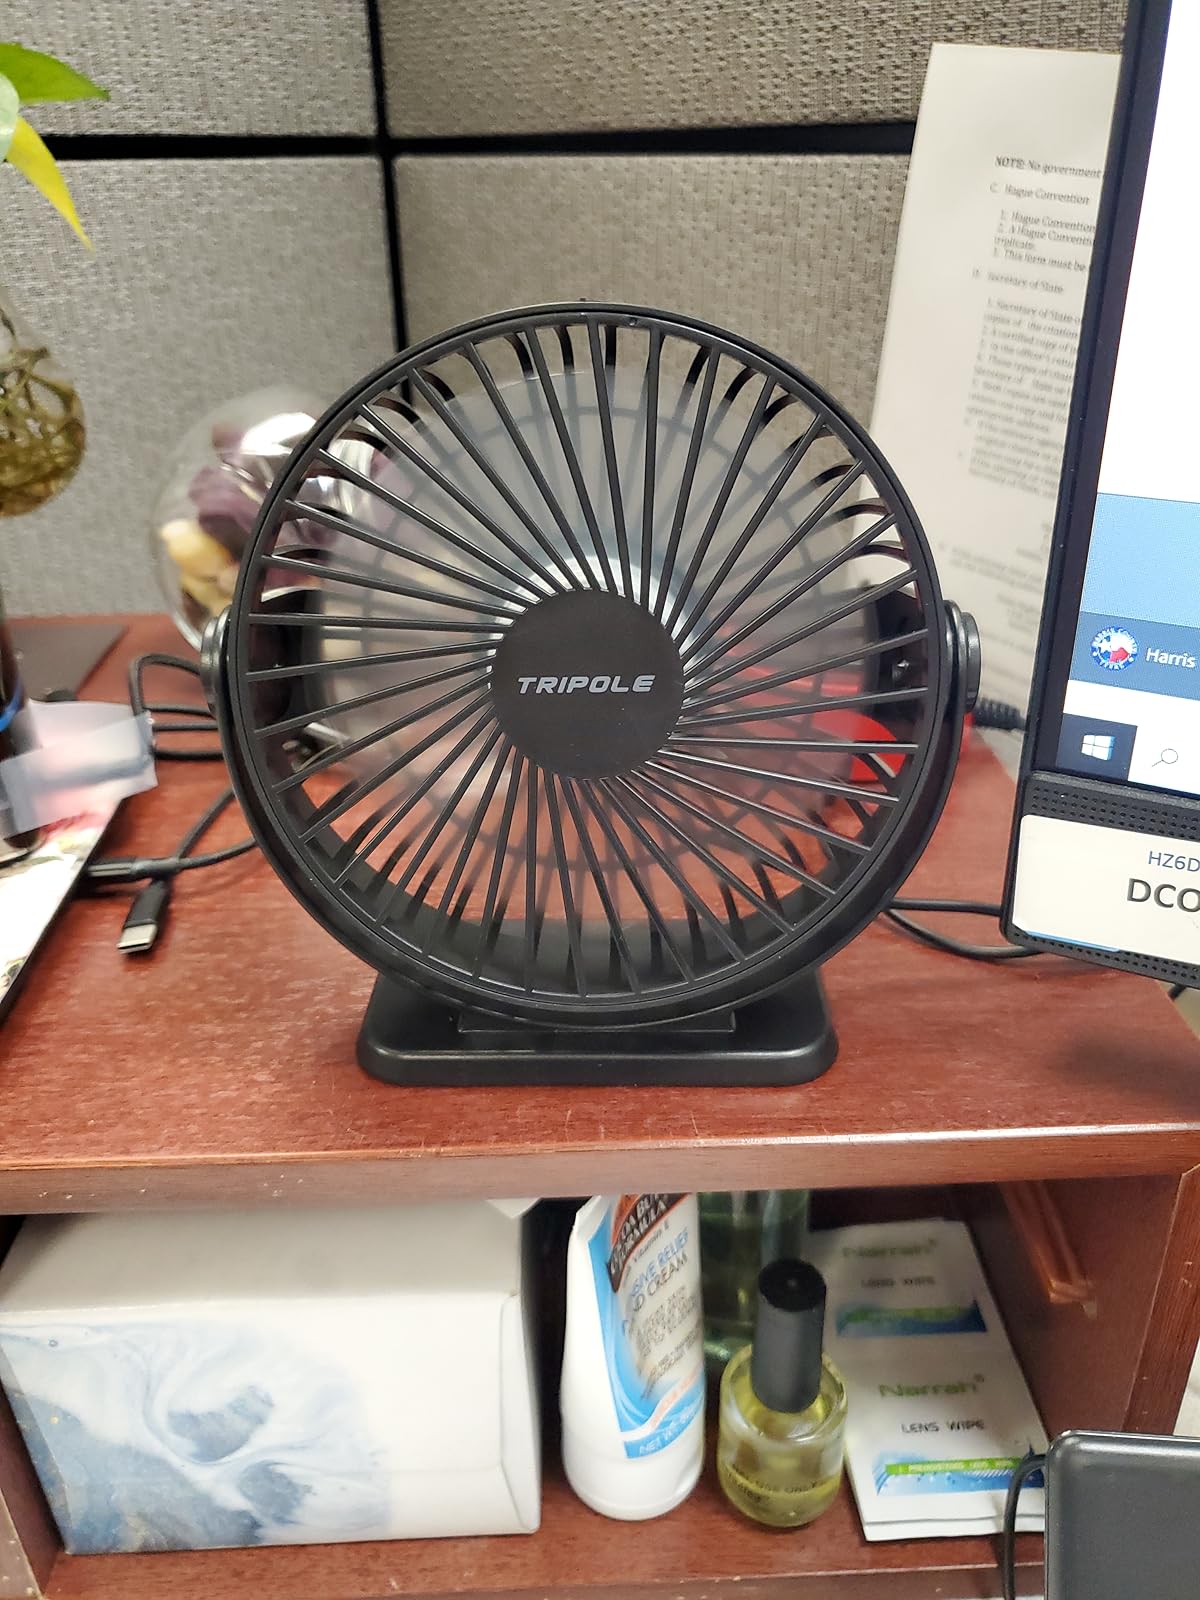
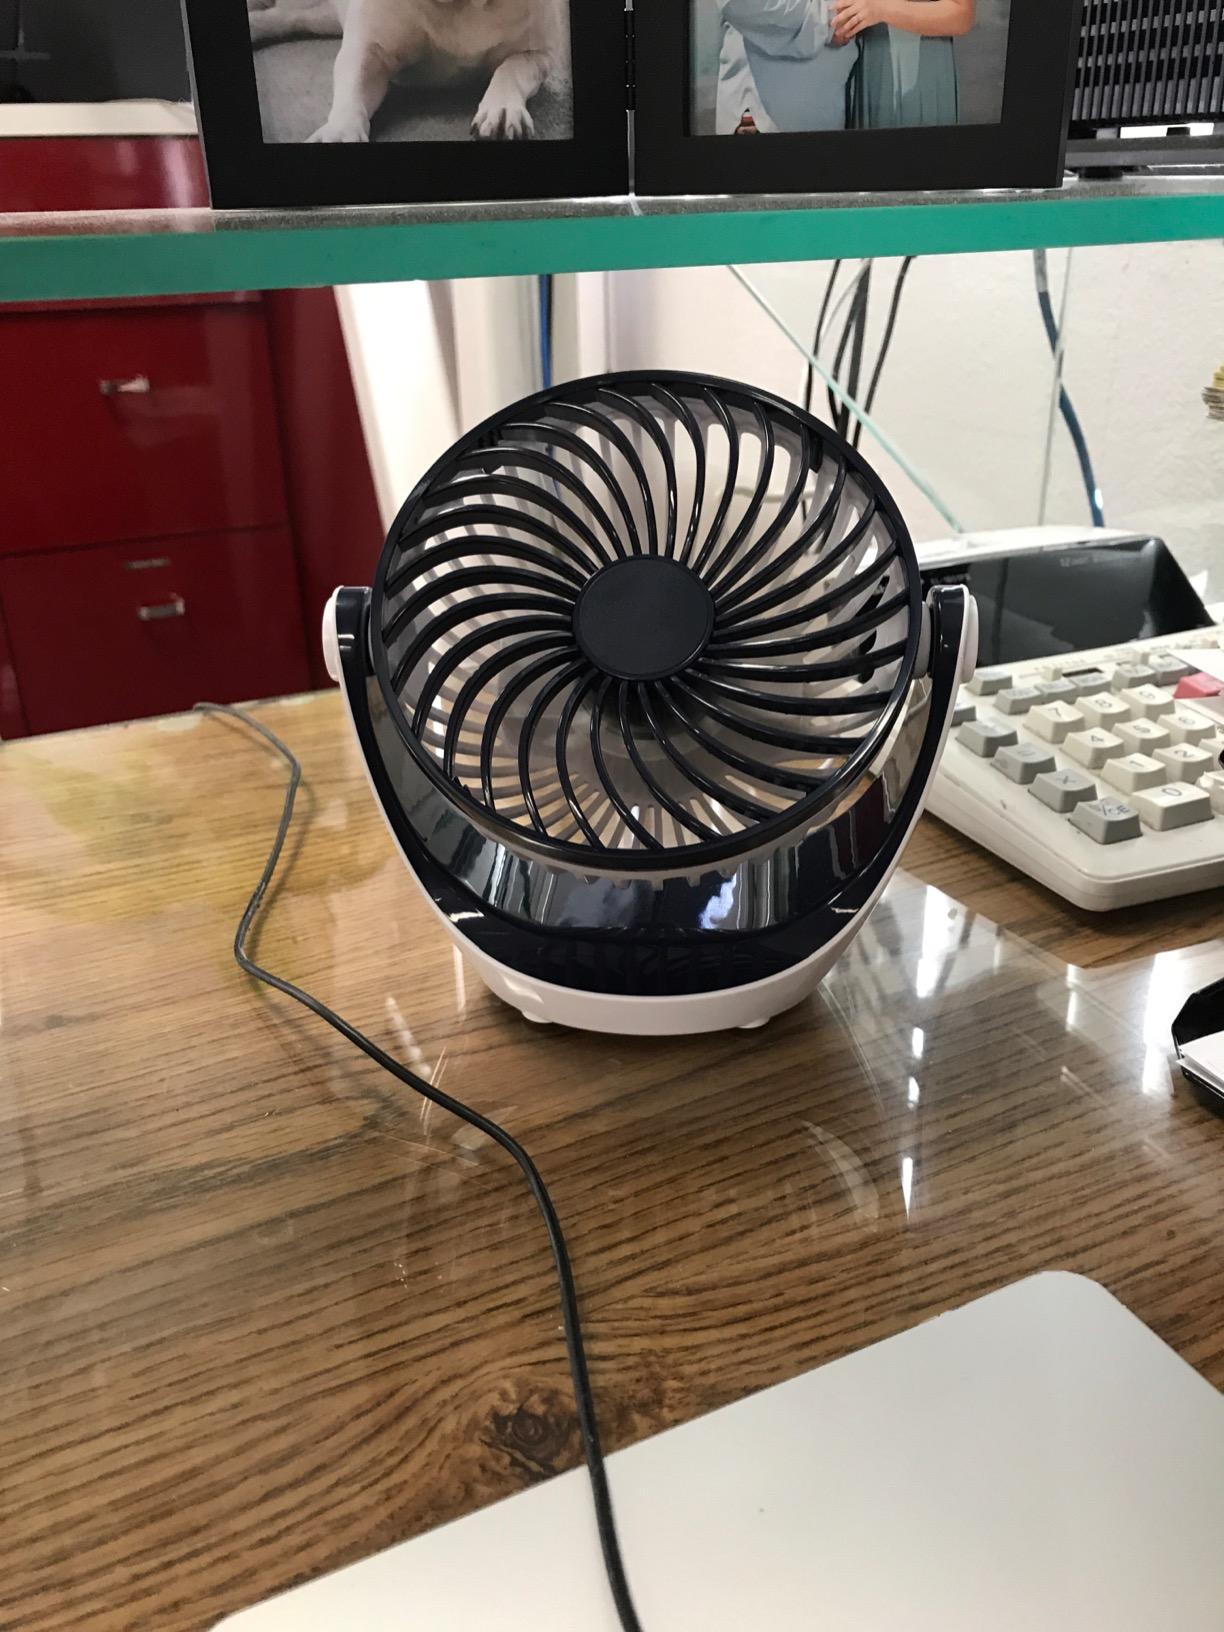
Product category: fan
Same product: no